Moffett-Ralston House

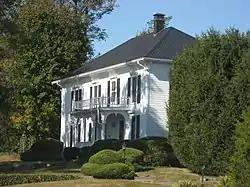
Moffett-Ralston House, October 2010

Moffett-Ralston House, also known as the John C. Robinson House, is a historic home located in Lafayette Township, Owen County, Indiana. It was built in 1864, and expanded and modified about 1870. It is a two-story, vernacular Greek Revival / Italian Villa style frame dwelling. It has a hipped roof with brackets and a rebuilt ornate porch with balustrade. It was renovated in the early-1970s. It was a boyhood home of Governor and Senator Samuel M. Ralston.